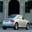
Label: automobile